Jingxi Road station

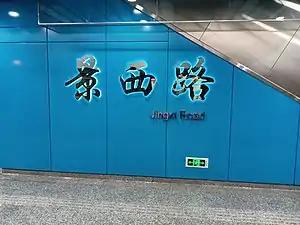
Platform Sign

Jingxi Road is a metro station on the Line 15 of the Shanghai Metro. Located at the intersection of Jingxi Road and Yindu Road in Minhang District, Shanghai, the station was scheduled to open with the rest of Line 15 in 2020. However, the station eventually opened on 23 January 2021 following a one-month postponement.